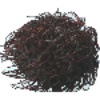
Label: rambutan